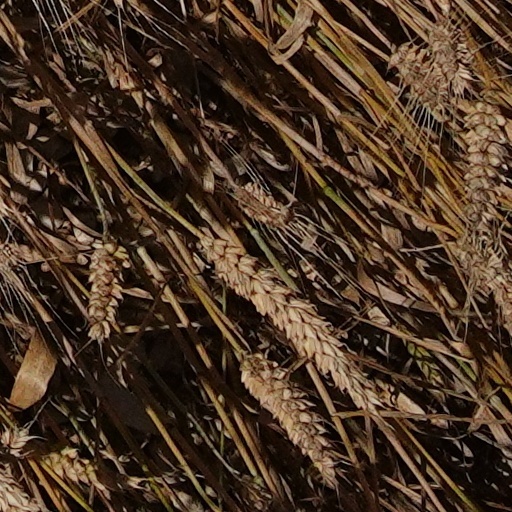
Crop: wheat